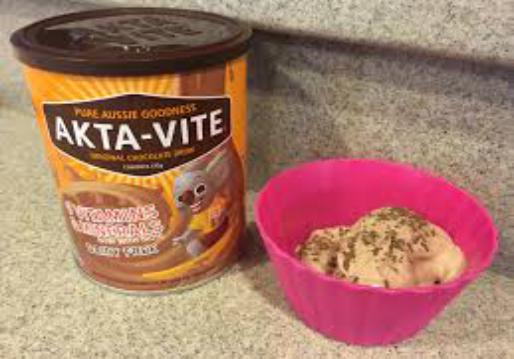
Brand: AktaVite
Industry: Food